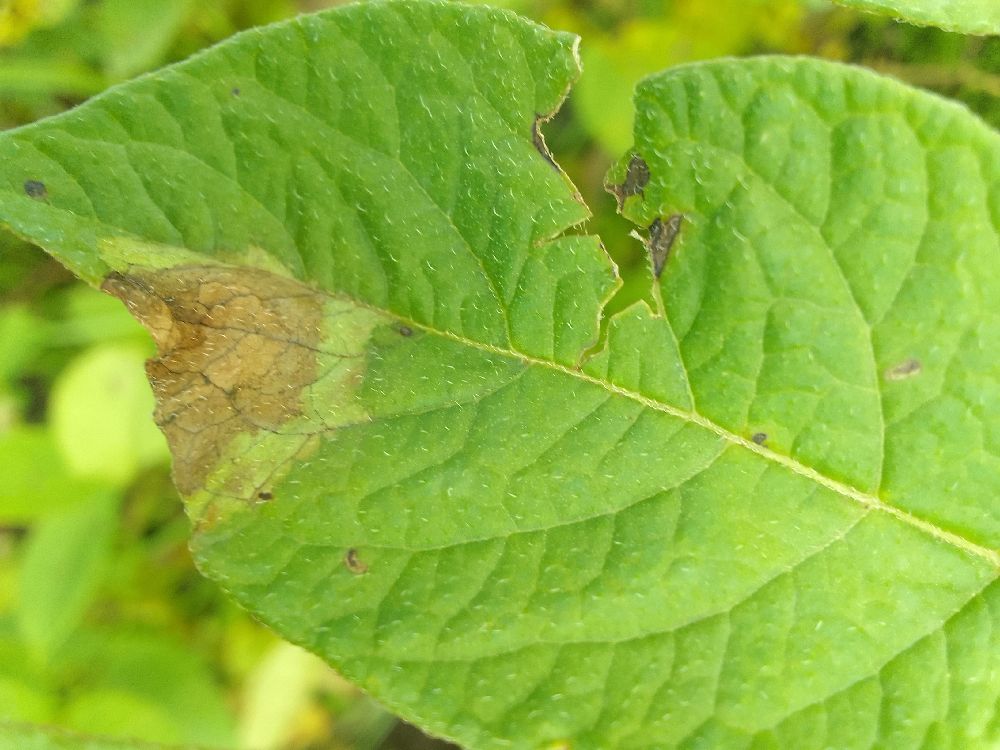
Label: Late blight